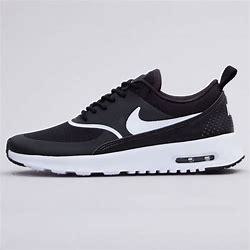
Brand: Nike
Model: Air Max Thea